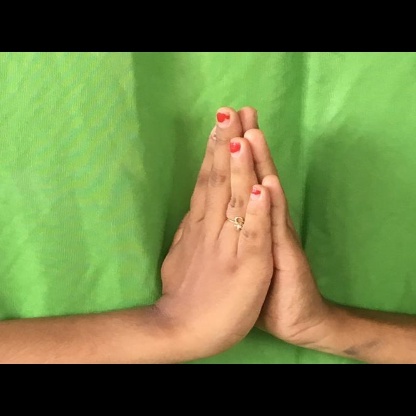
Mudra: Anjali